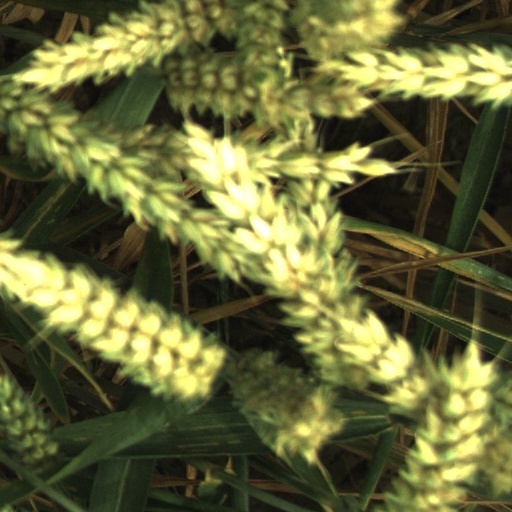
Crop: wheat